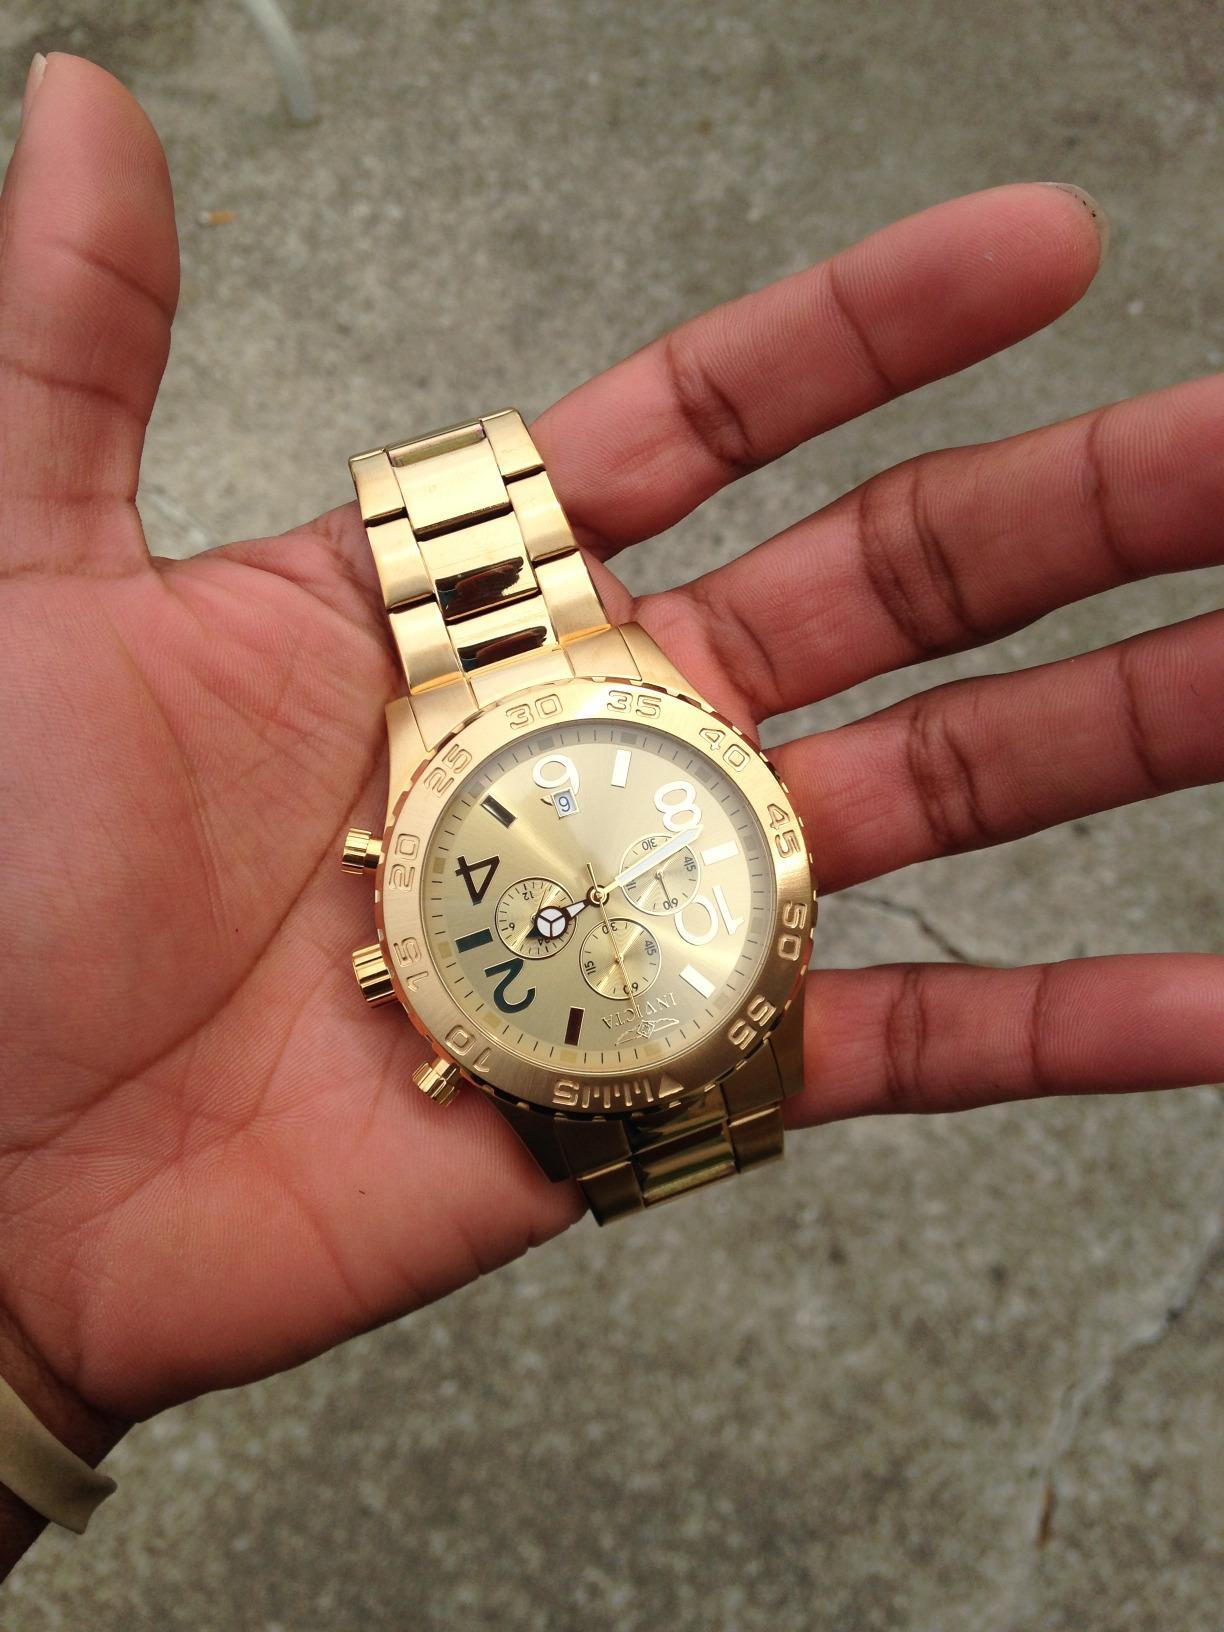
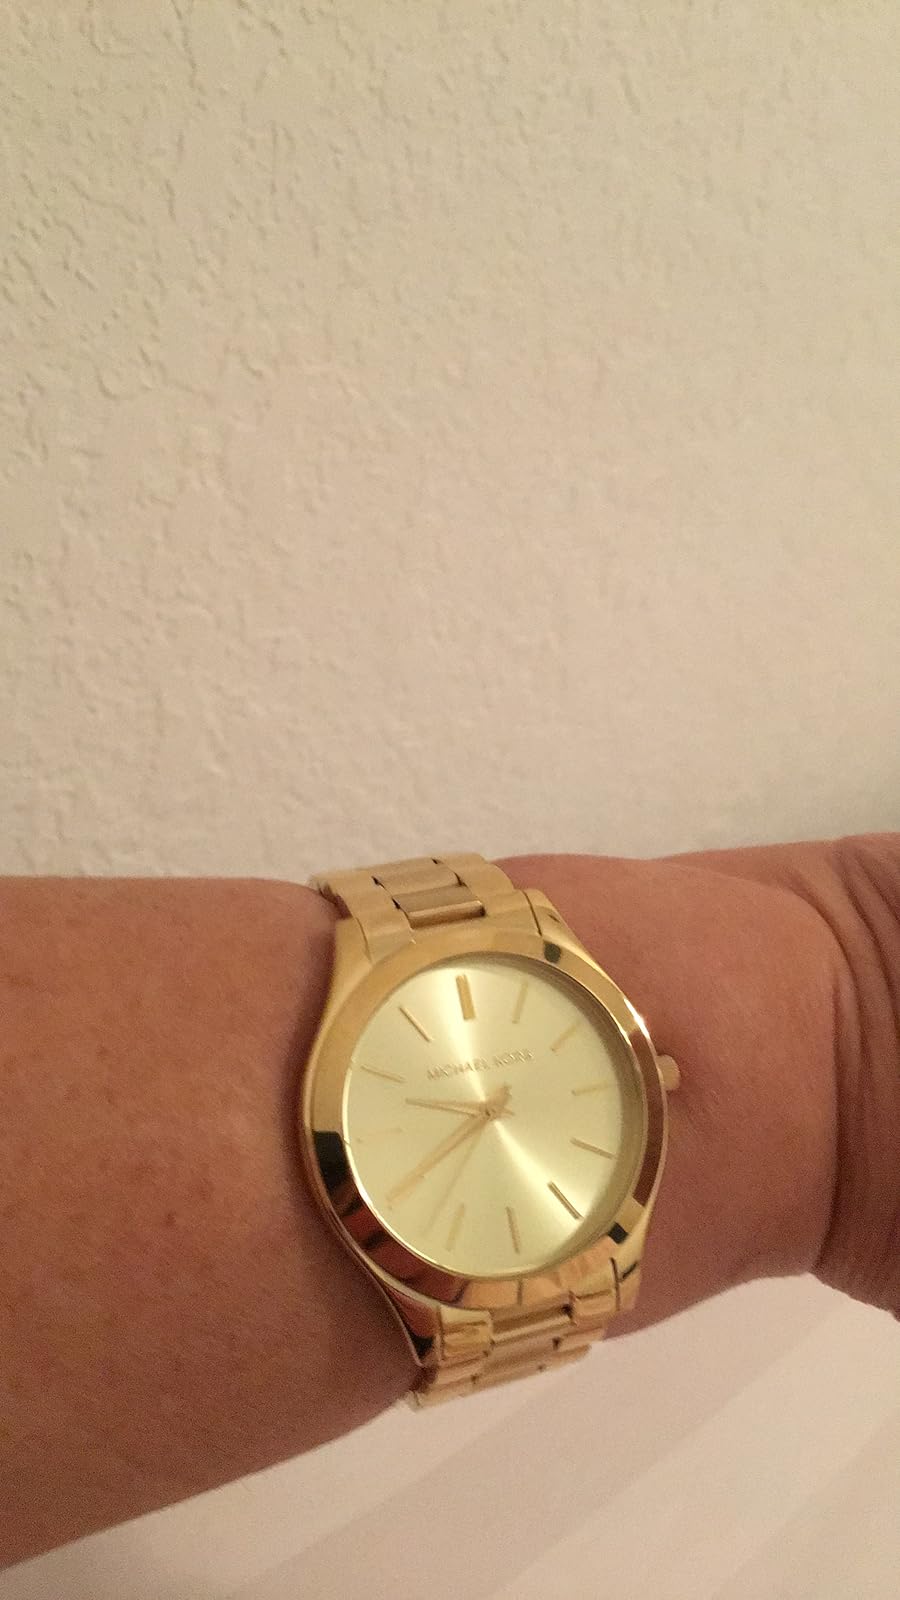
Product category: accessories_watch
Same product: no